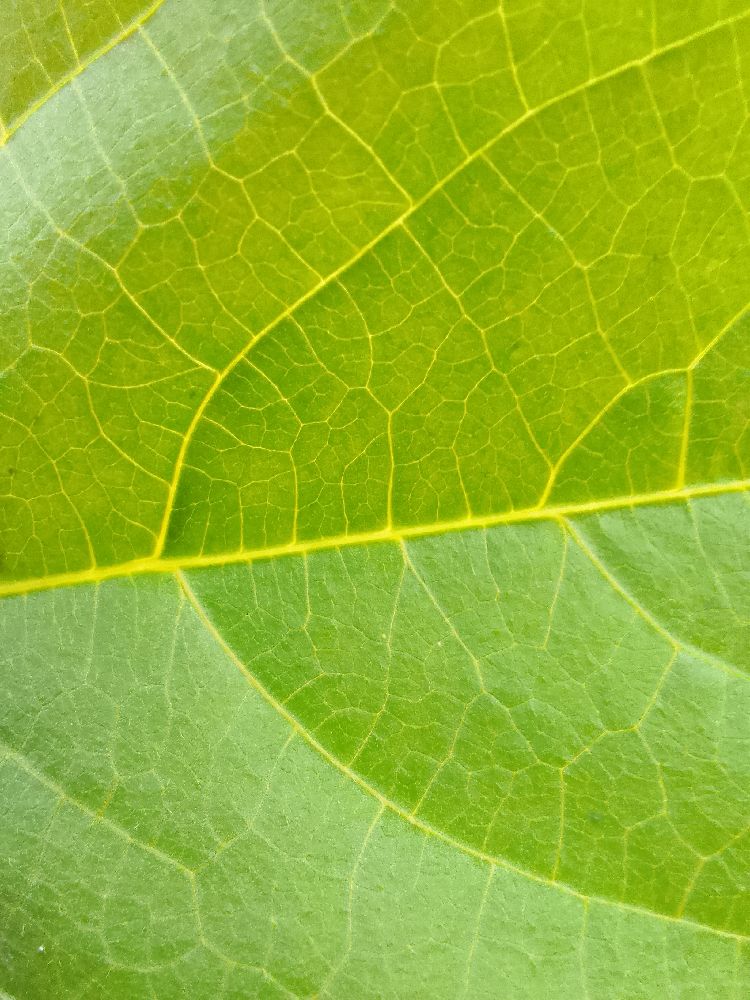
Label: healthy